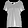
Label: T - shirt / top